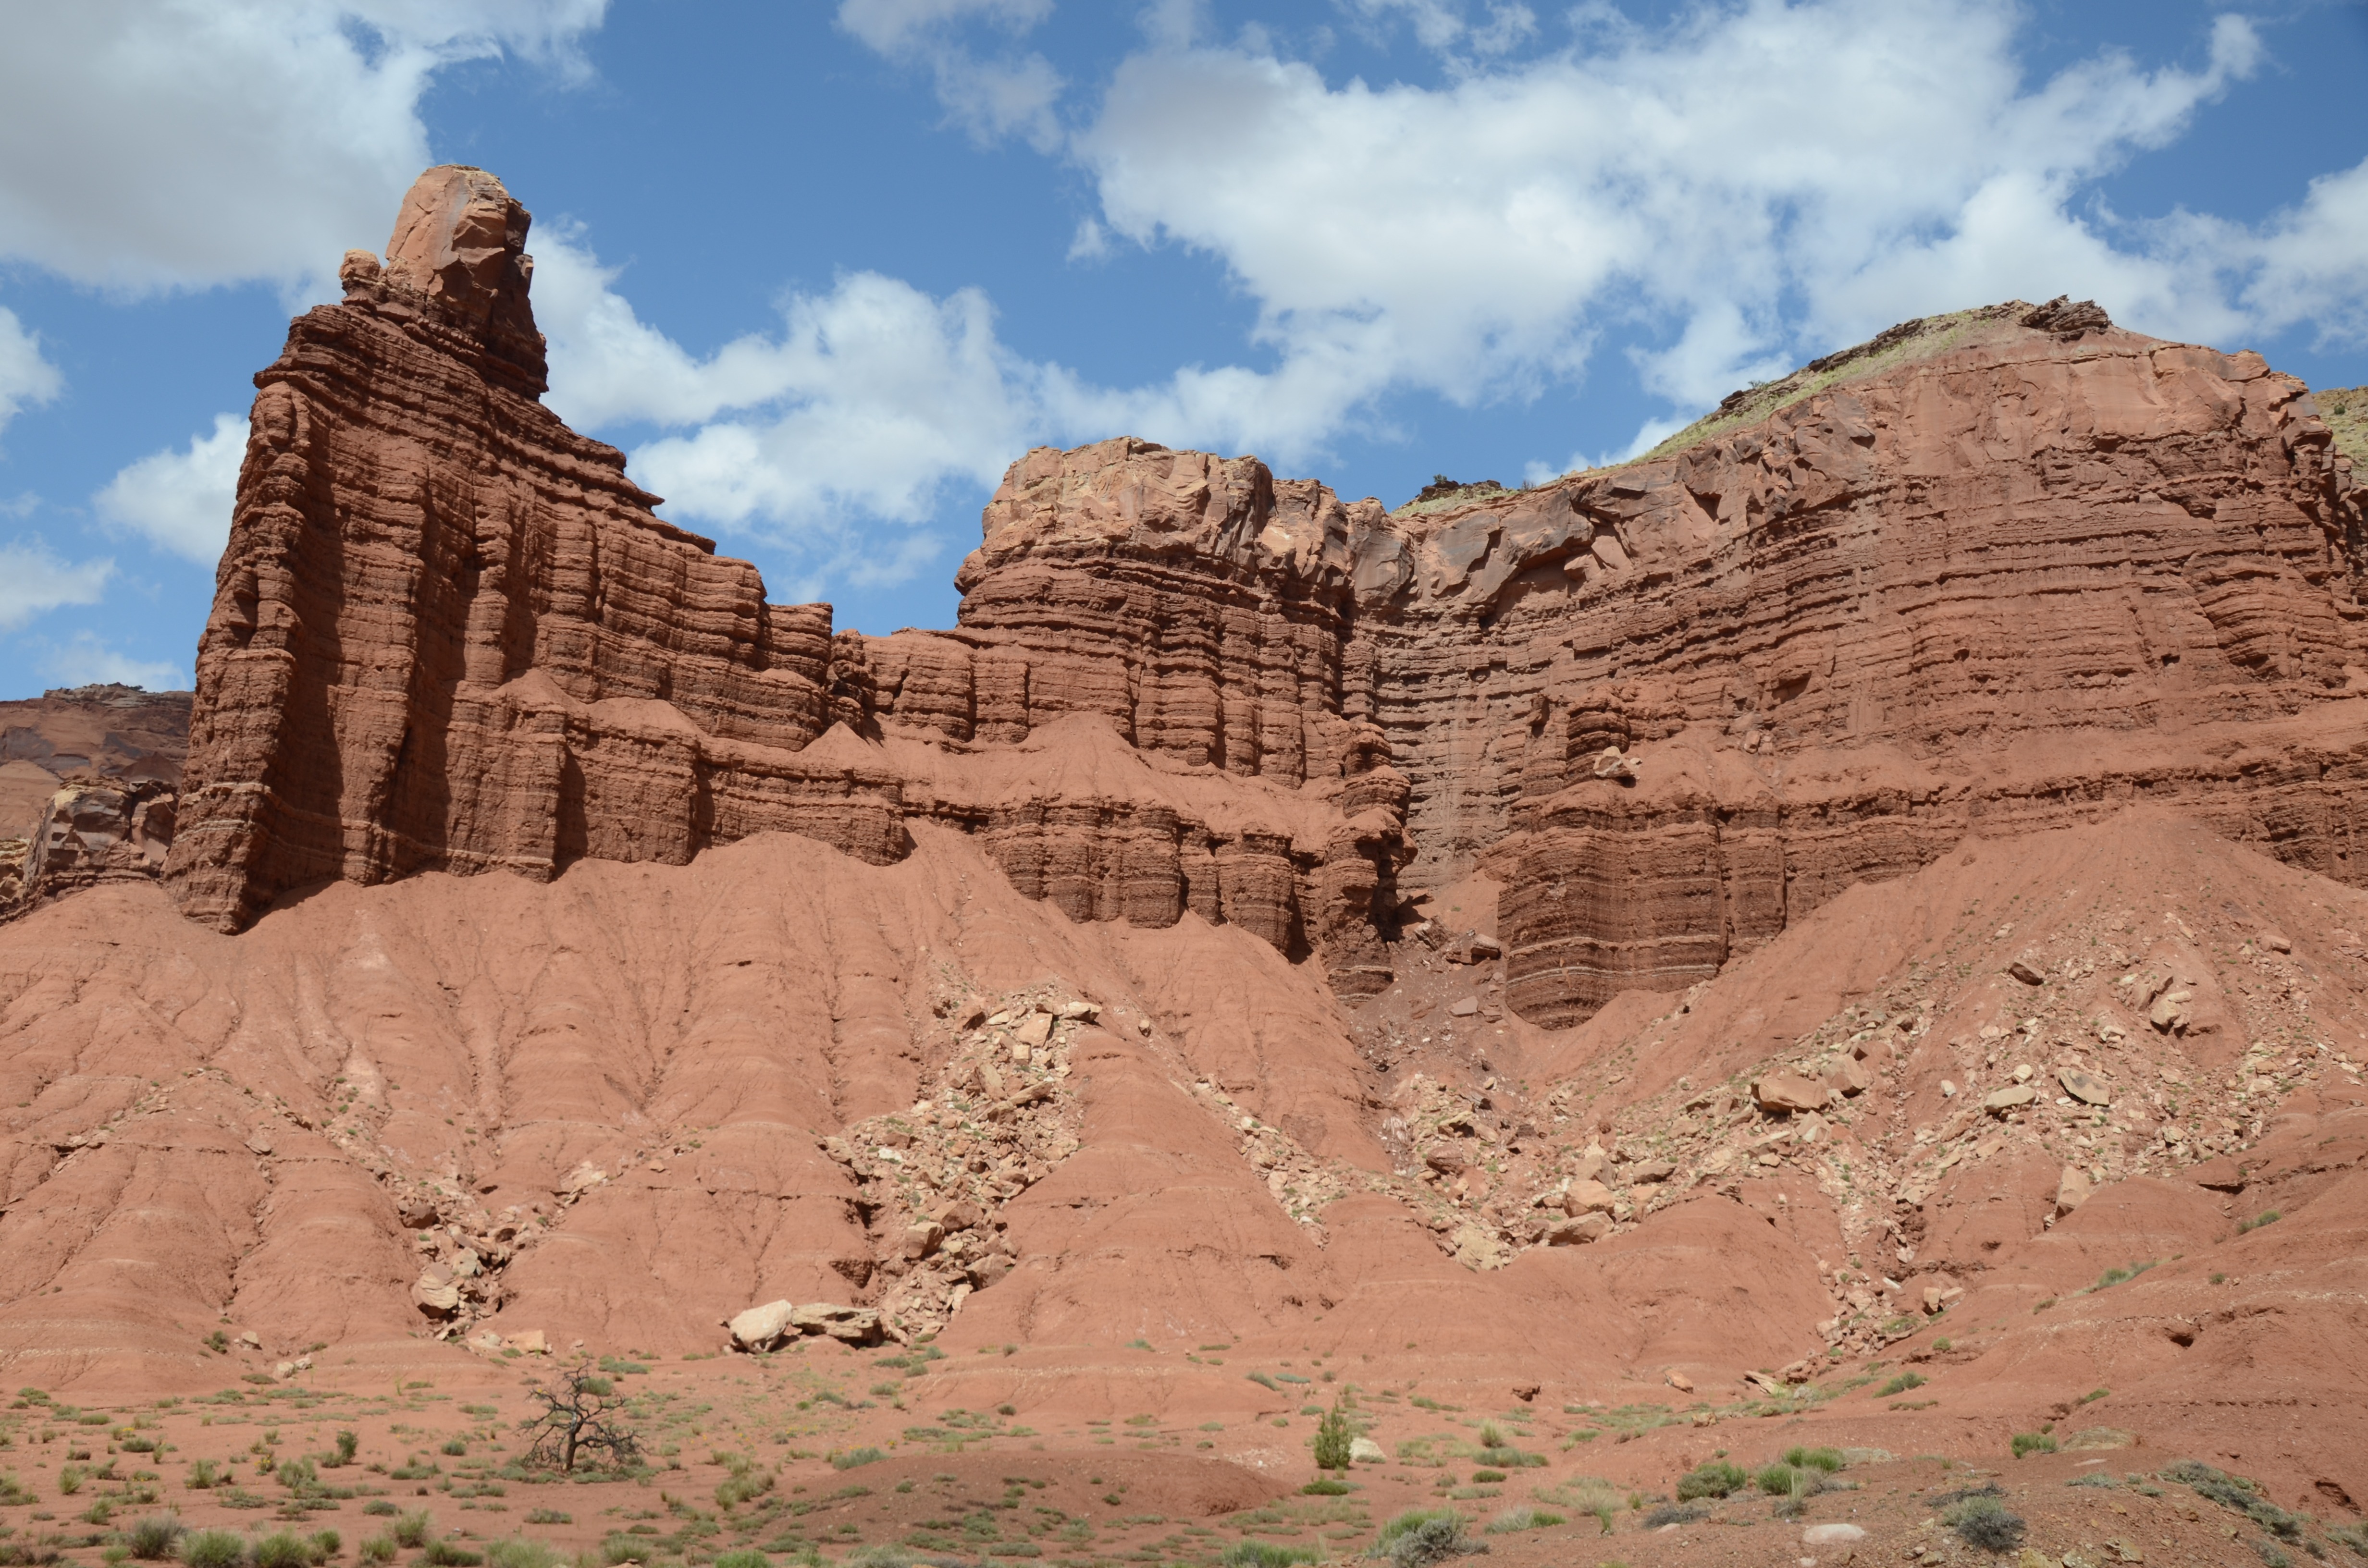
landscape, sand, rock, sky, sandstone, valley, formation, arch, scenery, soil, rock formation, canyon, terrain, national park, rock wall, erosion, rocks, geology, utah, badlands, plateau, tourist attraction, formations, wadi, butte, capitol reef national park, rock formations, landform, sand stone, the west, rock layers, ancient history, chimney rock, geographical feature, mountainous landforms, erosional